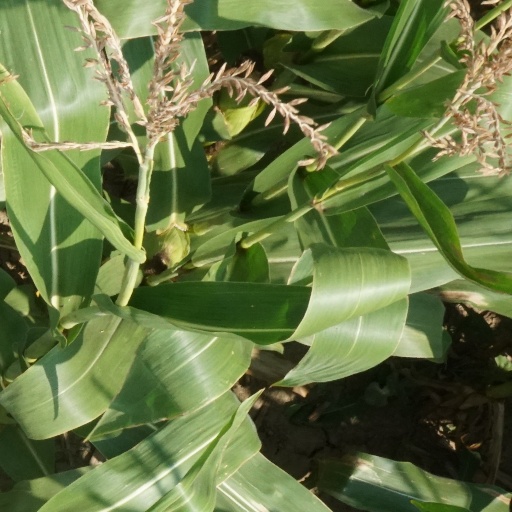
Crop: maize; corn